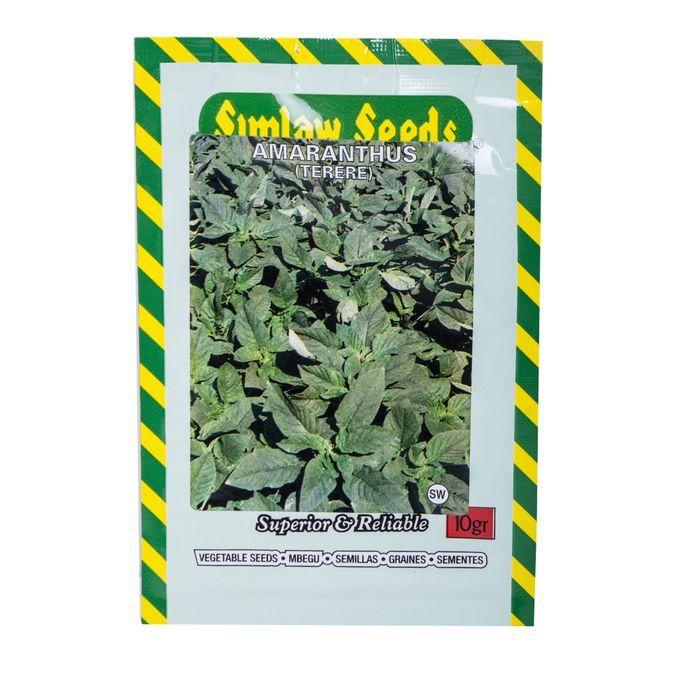
Mandhari nzuri ya kuvutia yenye milima mizuri yenye uoto mzuri wa kijani wa asili, huku kukiwa na bwawa dogo lenye ndege warefu wanaoishi katika maji hayo.